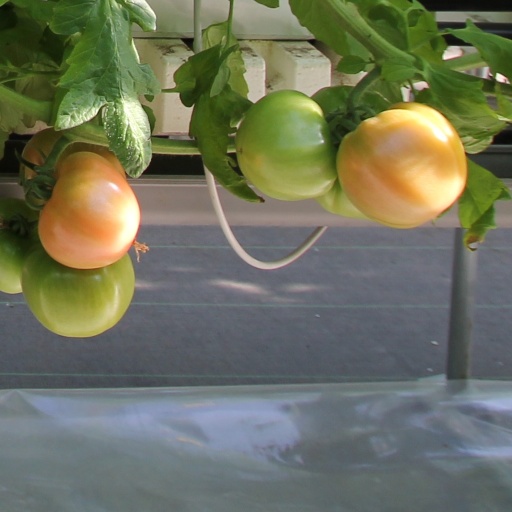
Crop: tomato